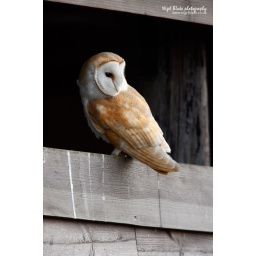
Barn Owl, Tyto alba, perched on a farm building window in the fens. _26K0718